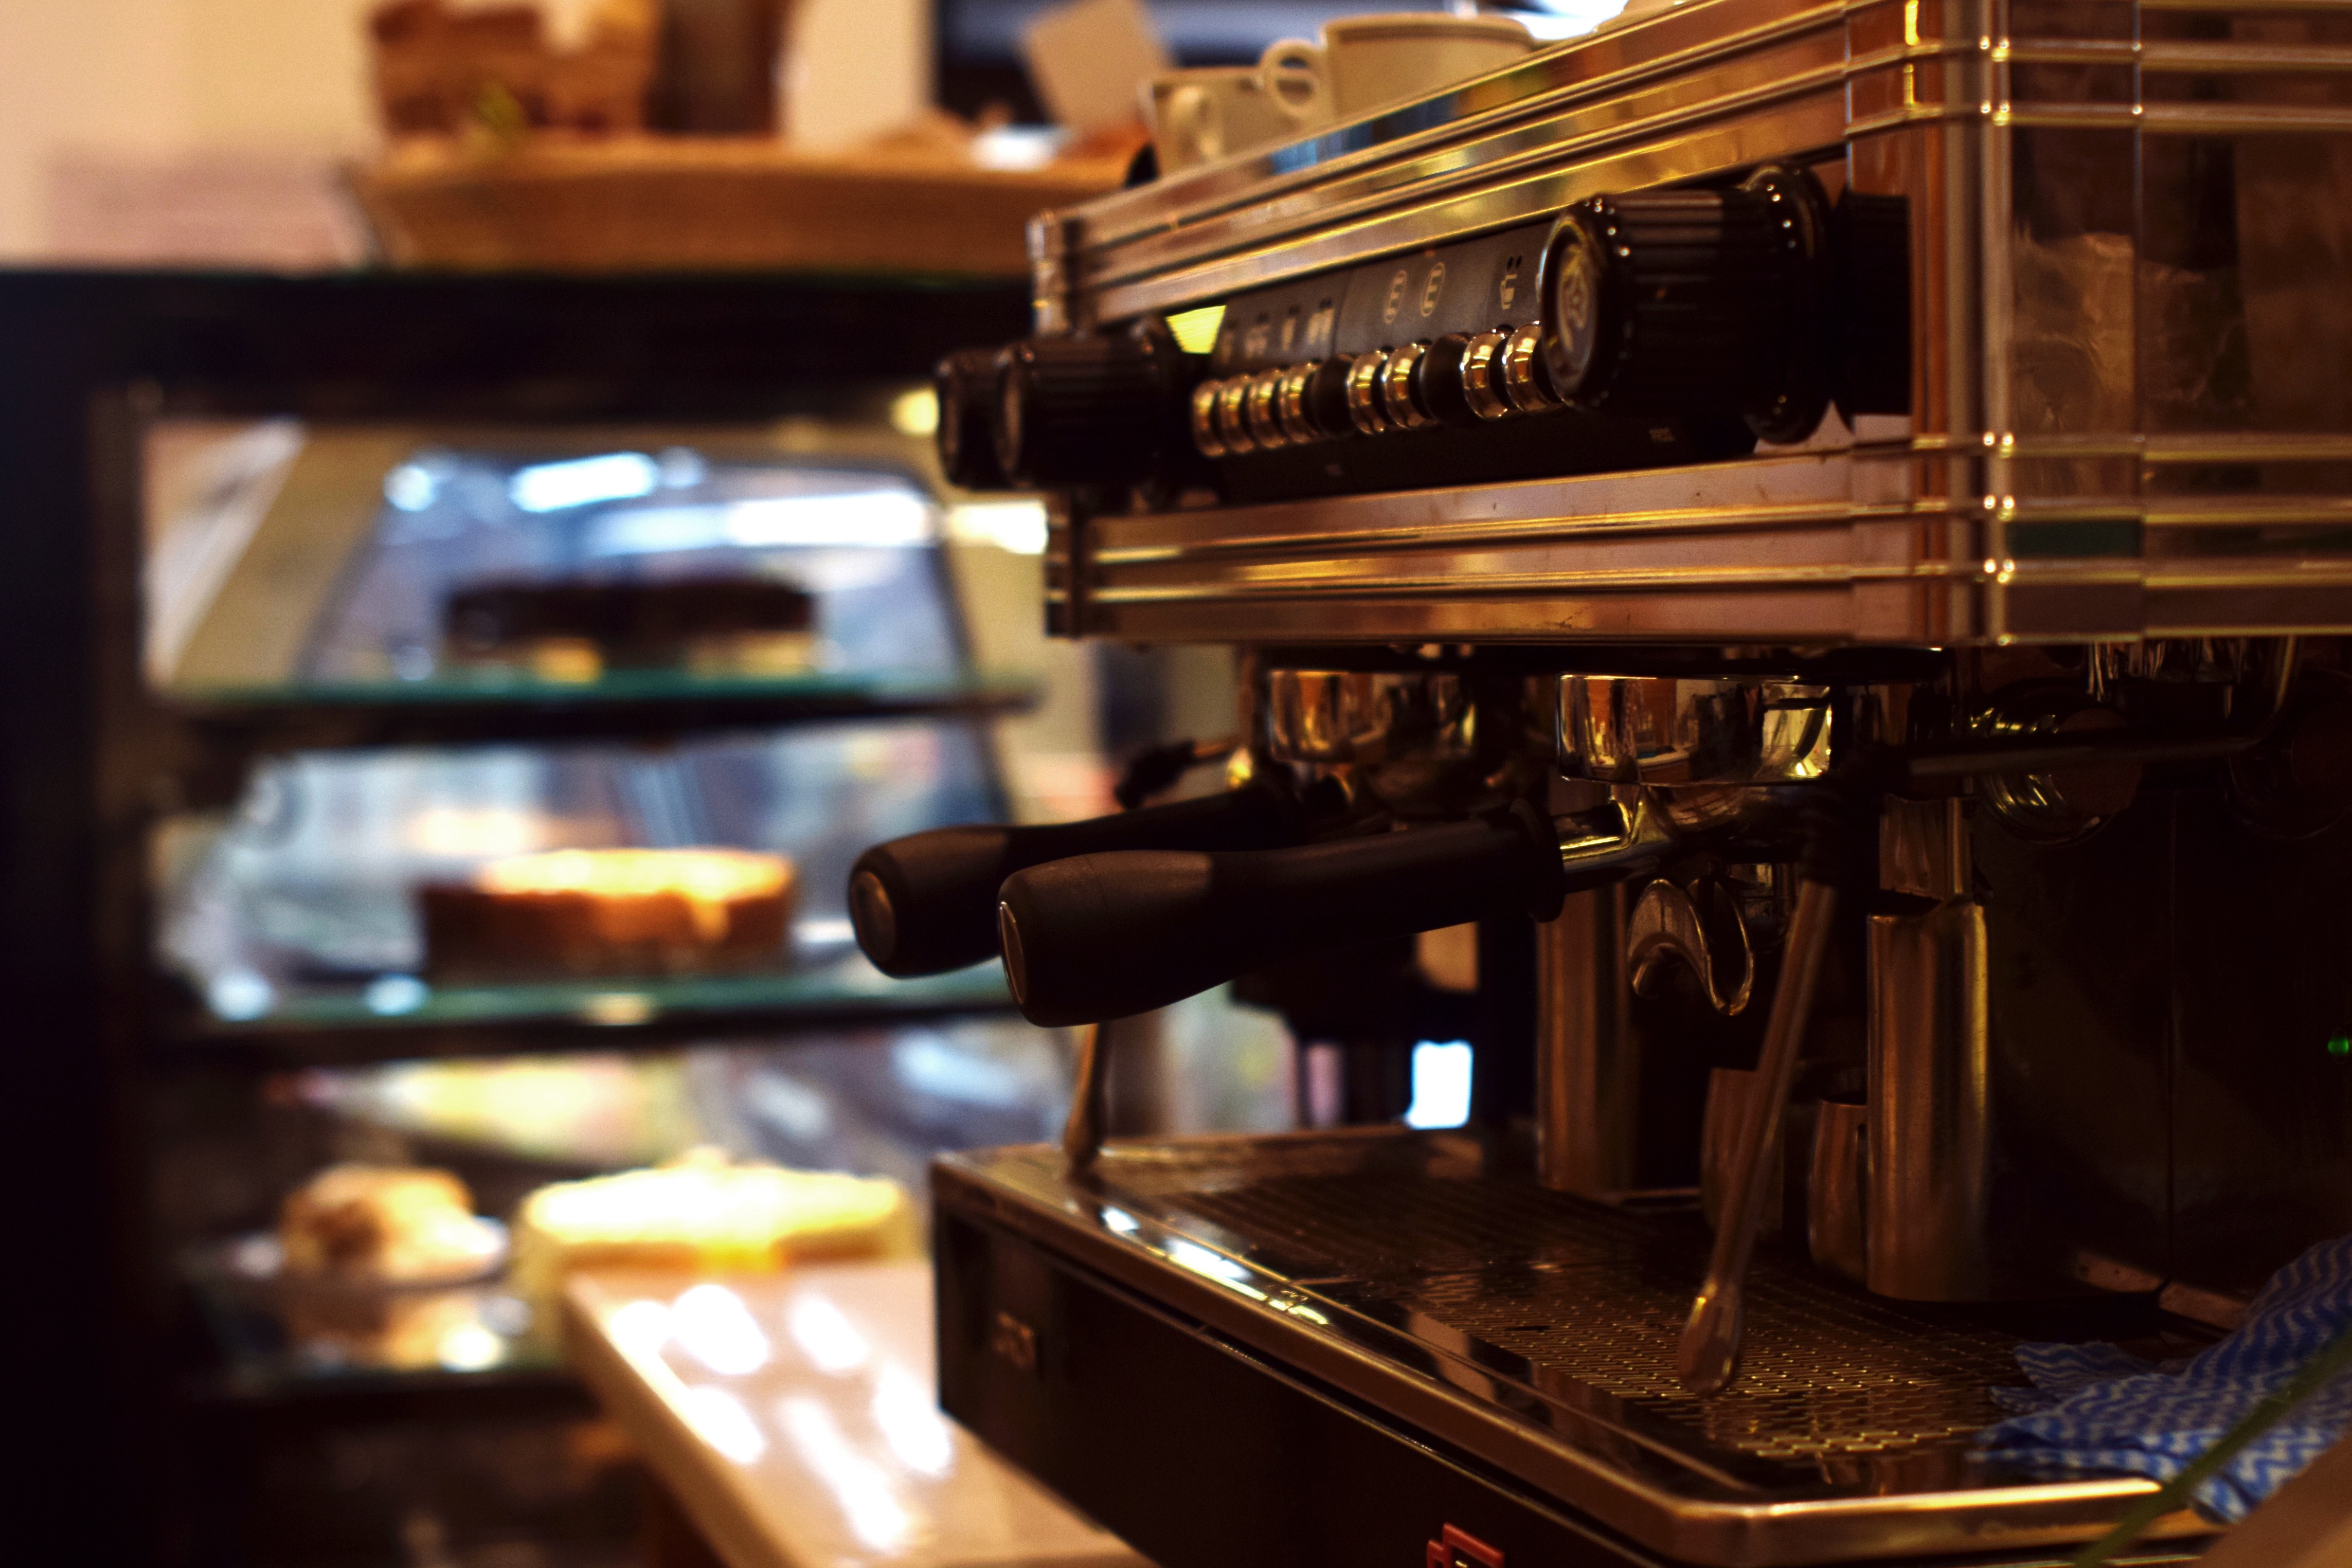
cafe, coffee, wood, machine, drink